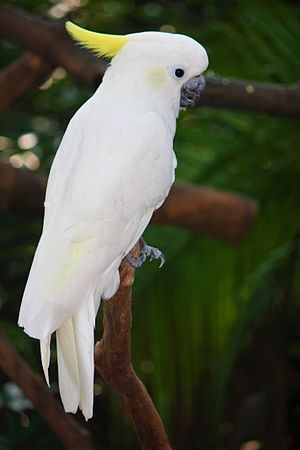
Lille gultoppet kakadu
Lille gultoppet kakadu er en fugl i familien kakaduer i ordenen papegøjer, der lever i Indonesien.